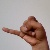
The image shows a hand gesture representing the letter 'J' in Indian Sign Language.